Leopold II, Margrave of Austria

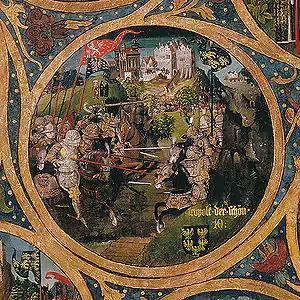
Leopold the Fair at the Battle of Mailberg, "Babenberger Stammbaum", Klosterneuburg Monastery, 1489–1492

Leopold II (1050 – 12 October 1095), known as Leopold the Fair, a member of the House of Babenberg, was Margrave of Austria from 1075 until his death in 1095. A supporter of the Gregorian Reforms, he was one of the main opponents of the German king Henry IV during the Investiture Controversy.